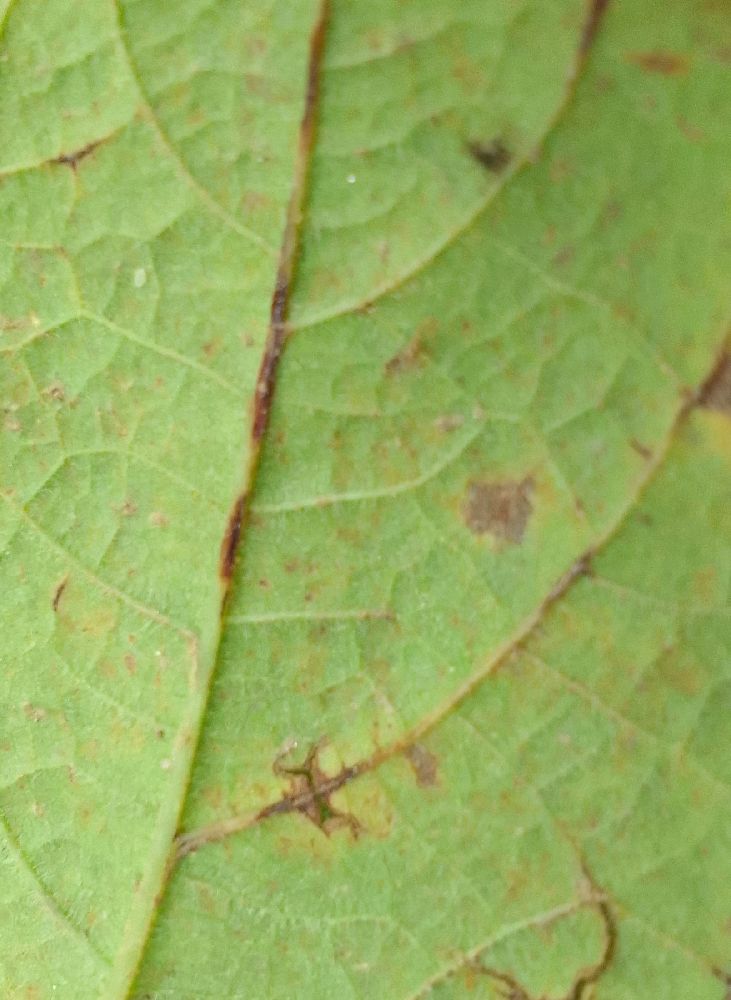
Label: anthracnose